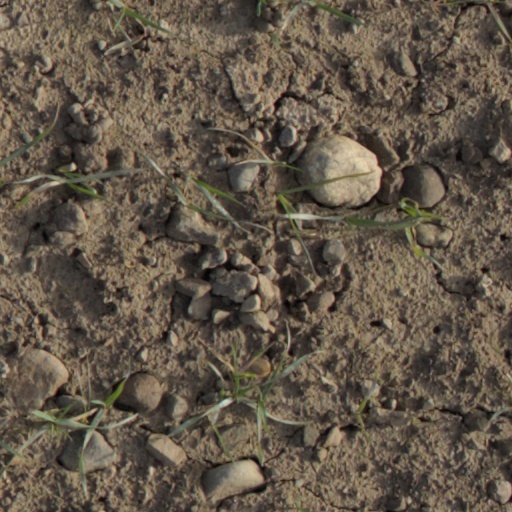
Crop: wheat